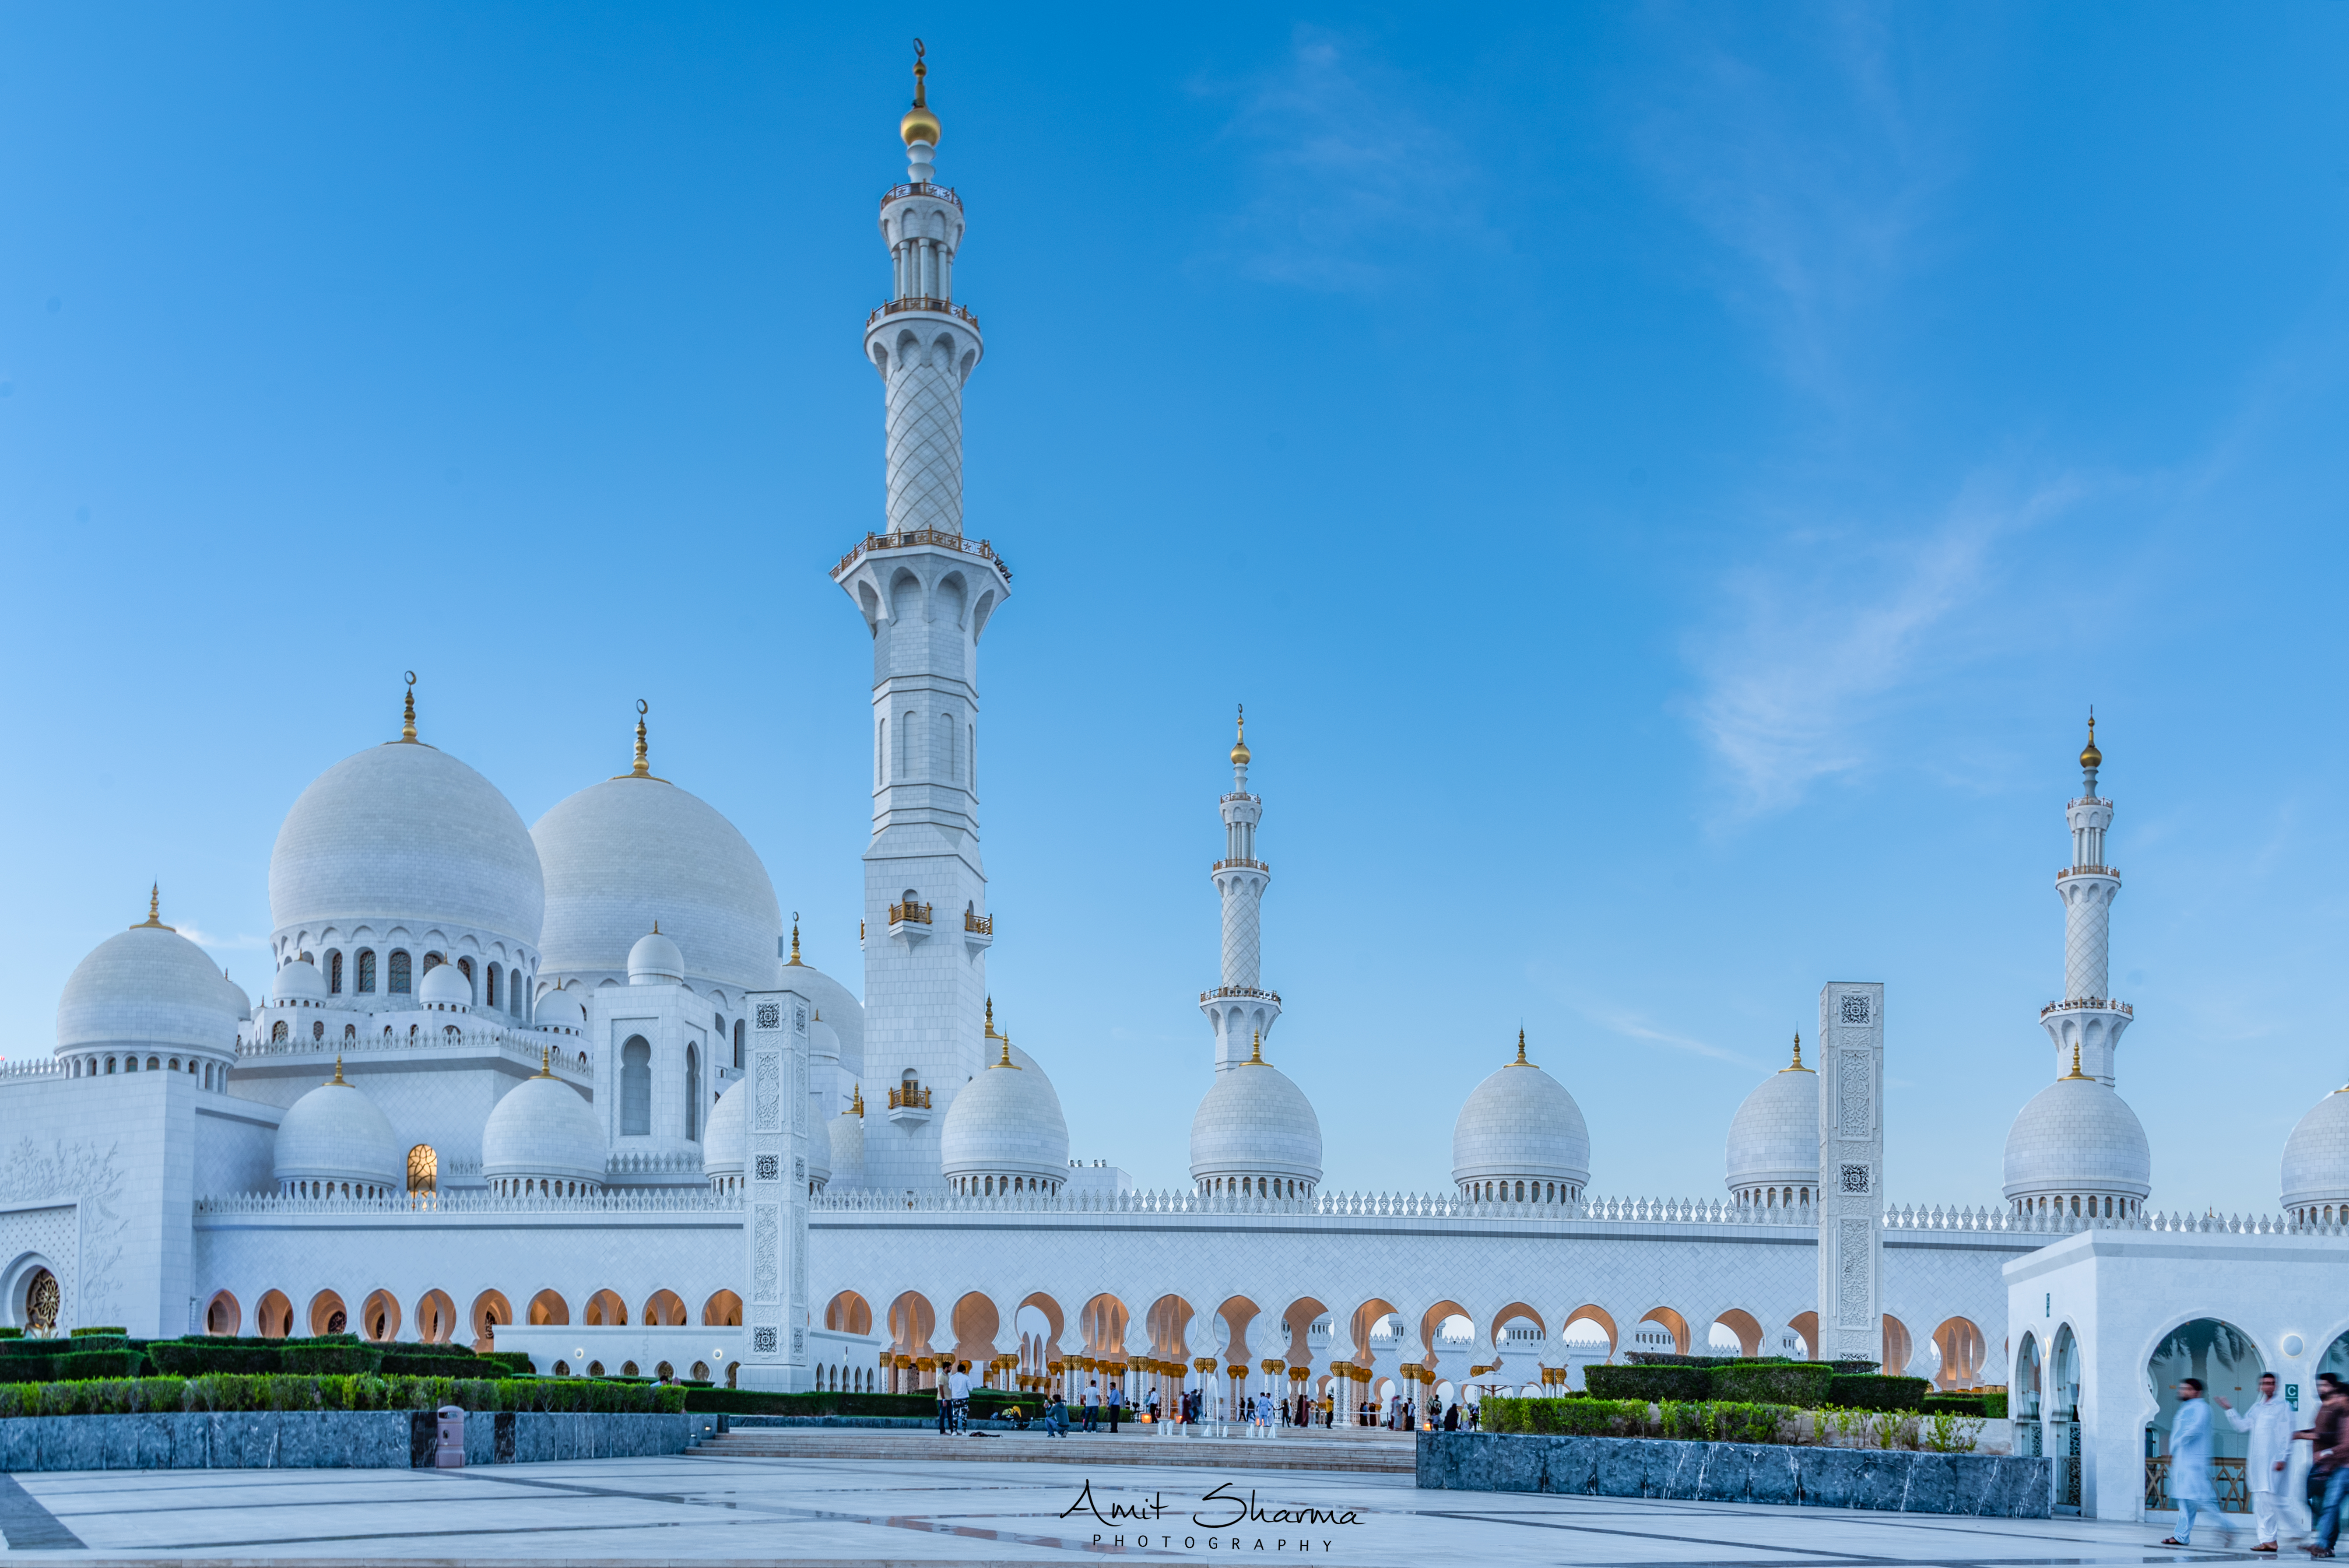
abu dhabi, middle east, uae, grand mosque, sheikh zayed, landmark, place of worship, dome, mosque, building, holy places, khanqah, byzantine architecture, architecture, sky, historic site, stupa, tourist attraction, steeple, classical architecture, monastery, tourism, facade, city, spire, unesco world heritage site